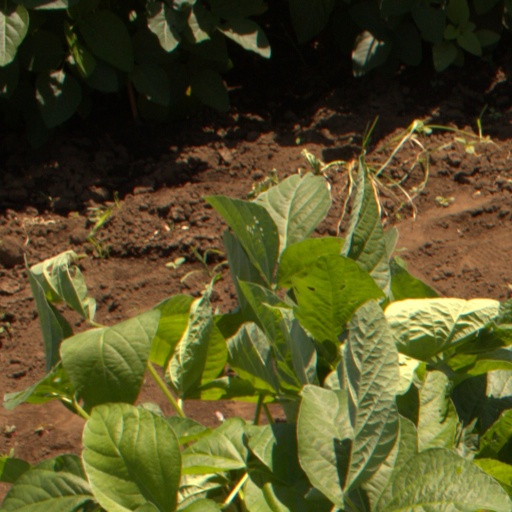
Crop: soybean